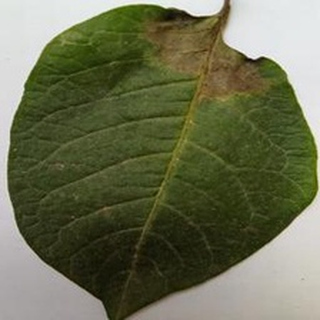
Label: potato_late_blight